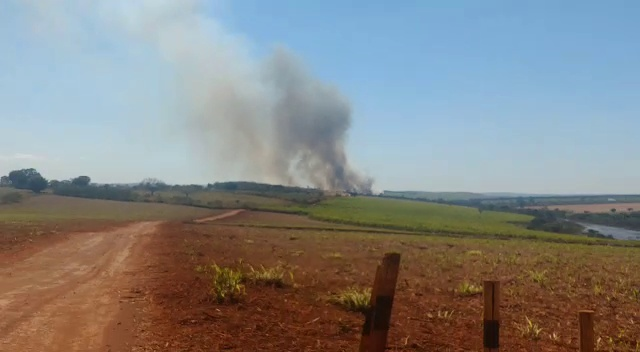
Fire: no
Smoke: yes